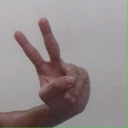
अक्षर: ऐ